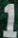
Number: 1